Fauna of Europe

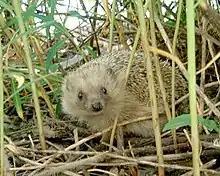
West European hedgehog

About half of the European birds are passerines of the songbirds suborder. The more common of these include larks (skylark, crested lark, woodlark), swallows (barn swallow, sand martin, house martin), Motacillidae (tree pipit, meadow pipit, white wagtail, yellow wagtail), shrikes (red-backed shrike, great grey shrike), golden oriole, European starling, crows (magpie, jackdaw, hooded crow, rook, Eurasian jay), white-throated dipper, dunnock, Eurasian wren, Eurasian nuthatch, goldcrest, several warblers (reed warbler, sedge warbler, great reed-warbler, icterine warbler, Cetti's warbler, garden warbler, blackcap, whitethroat, chiffchaff), Old World flycatchers (pied flycatcher, spotted flycatcher, northern wheatear, whinchat, European stonechat), finches (common chaffinch, goldfinch, siskin, Eurasian bullfinch, greenfinch, common crossbill, linnet), sparrows (house sparrow, tree sparrow), buntings, (corn bunting, ortolan bunting, reed bunting, yellowhammer), tits (great tit, blue tit, coal tit).